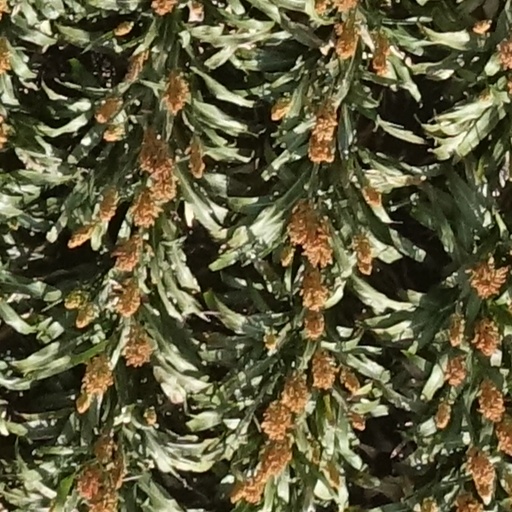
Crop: sorghum